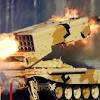
Label: TOS-1